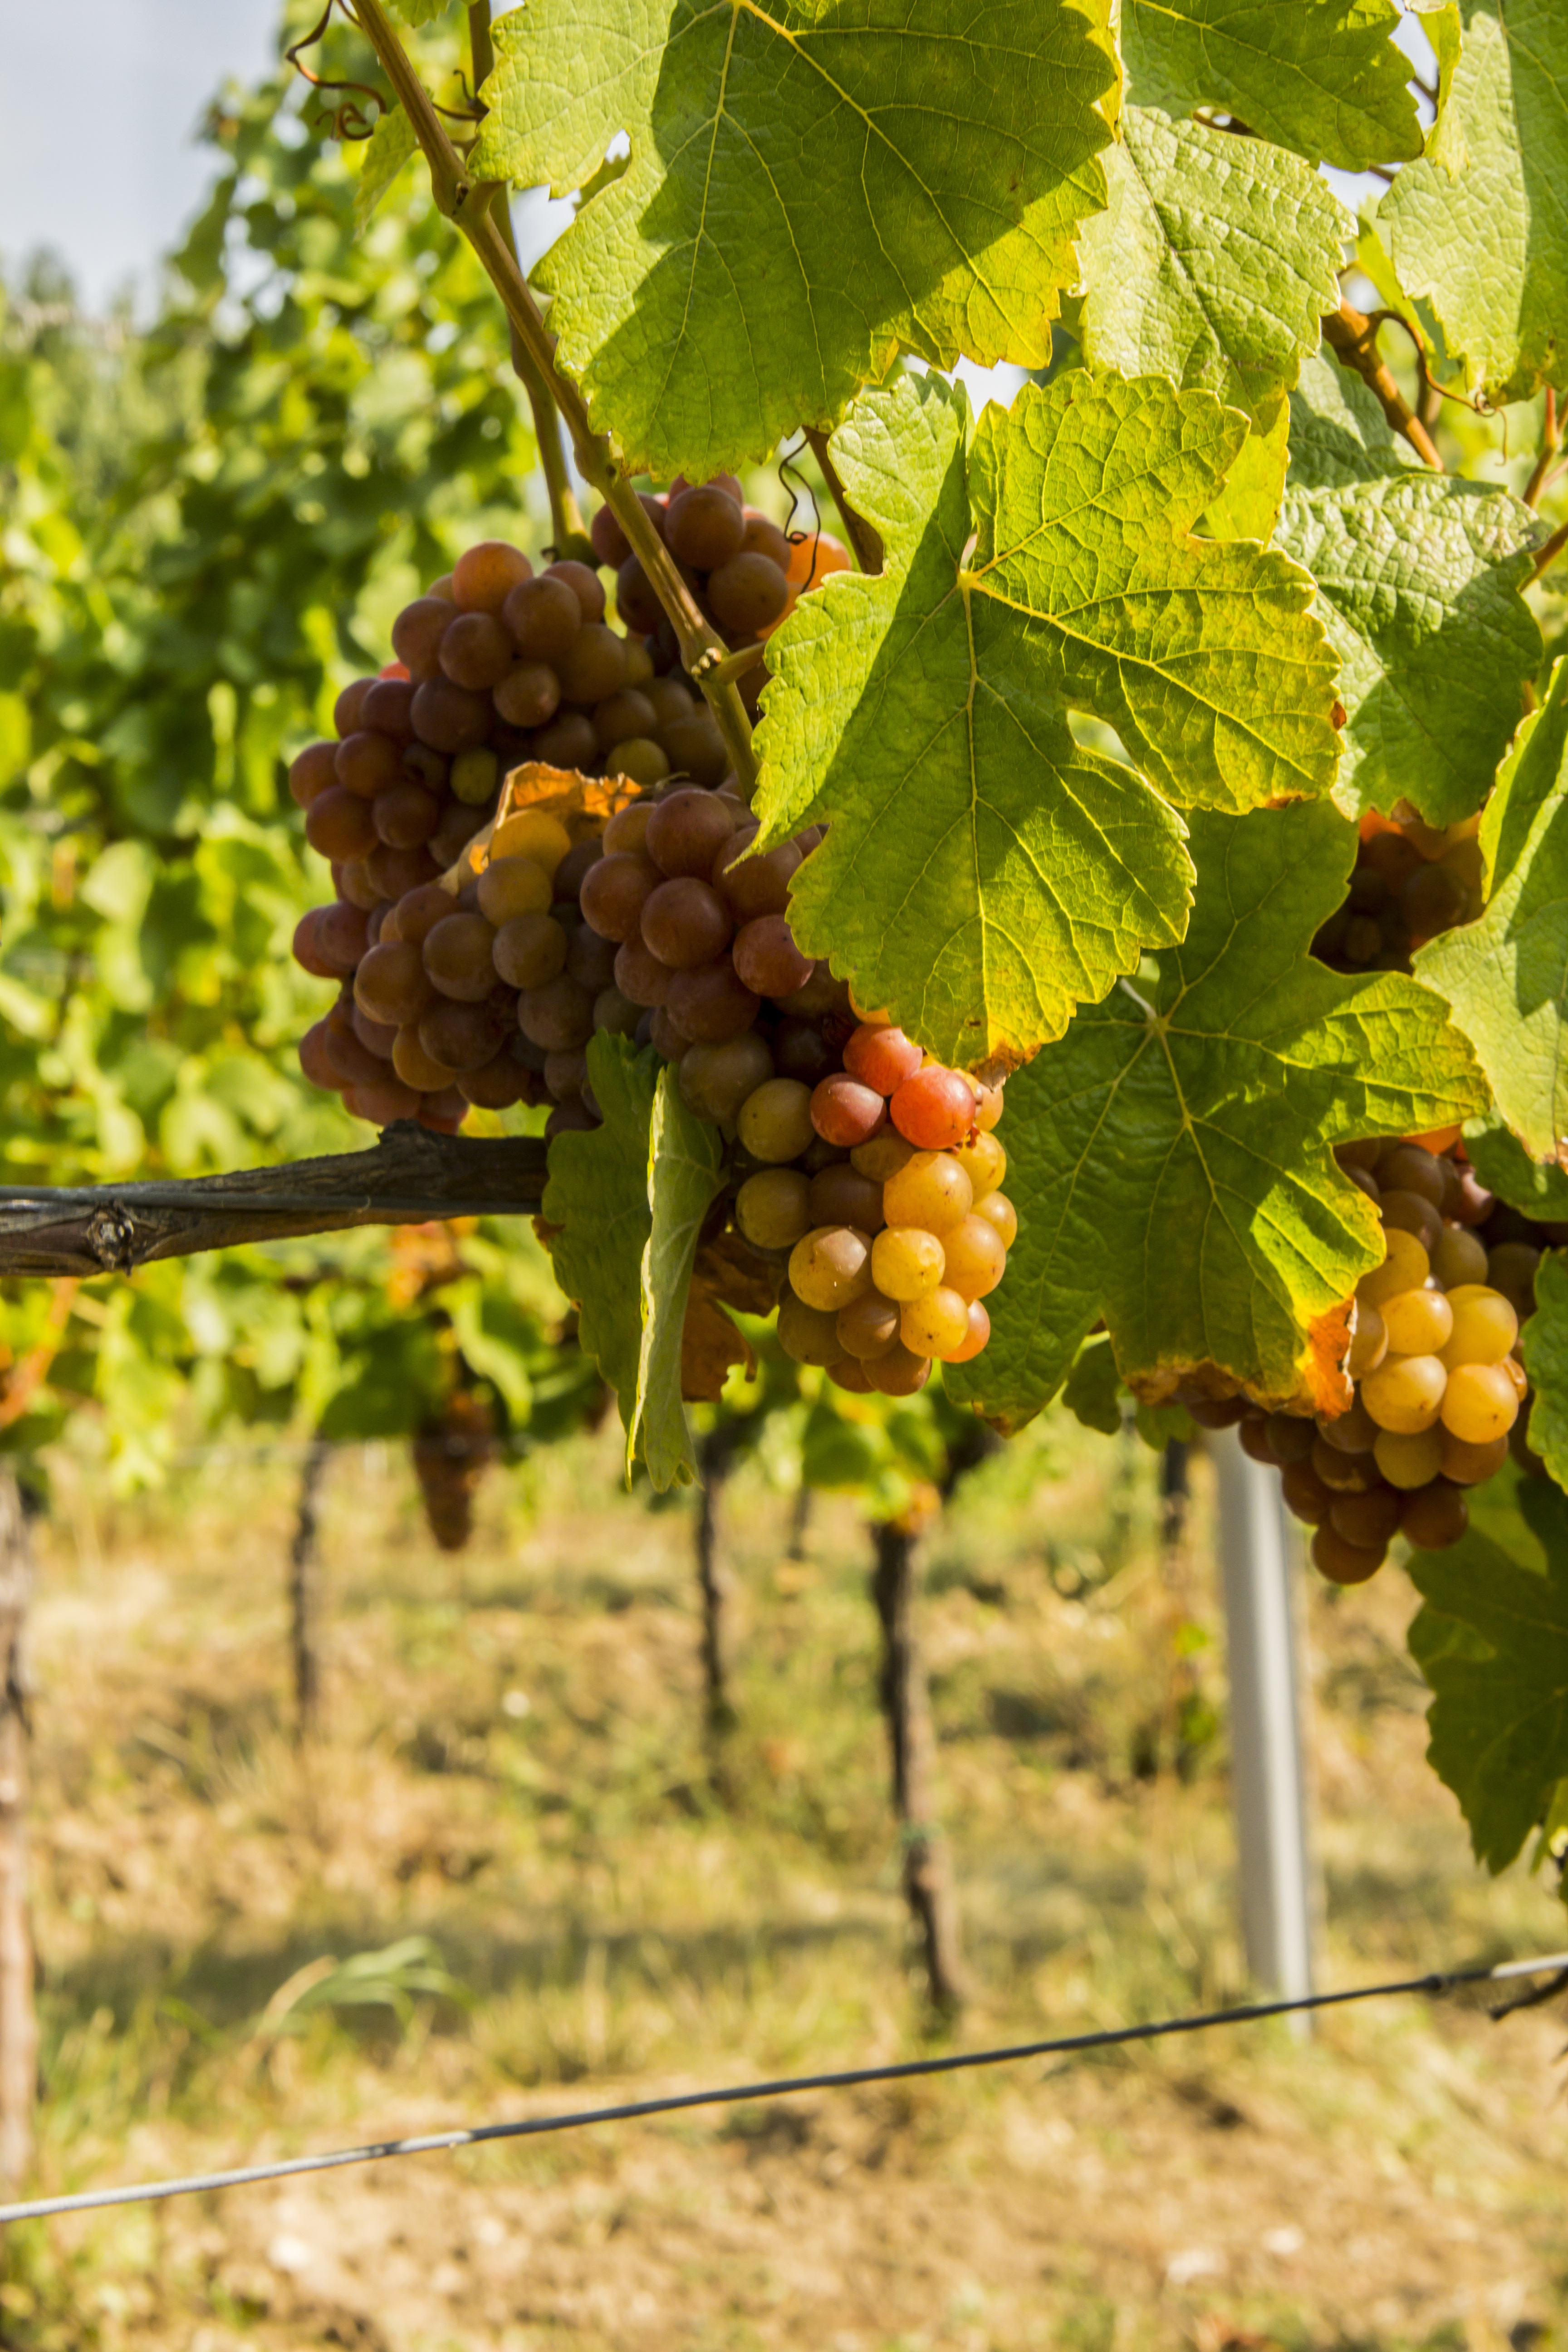
tree, nature, branch, plant, grape, vineyard, wine, fruit, leaf, flower, food, produce, autumn, agriculture, grapes, moravia, flowering plant, vitis, land plant, grapevine family, palava